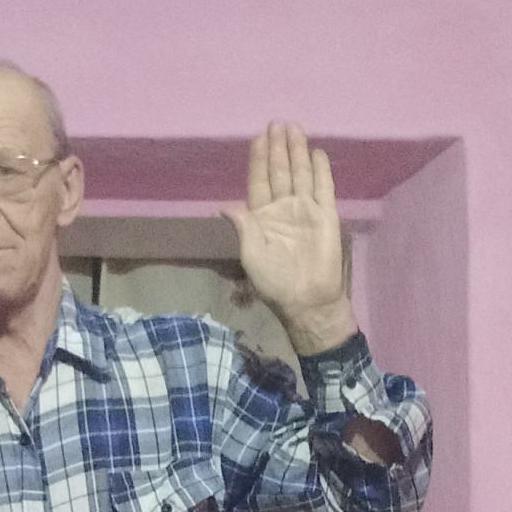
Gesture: stop